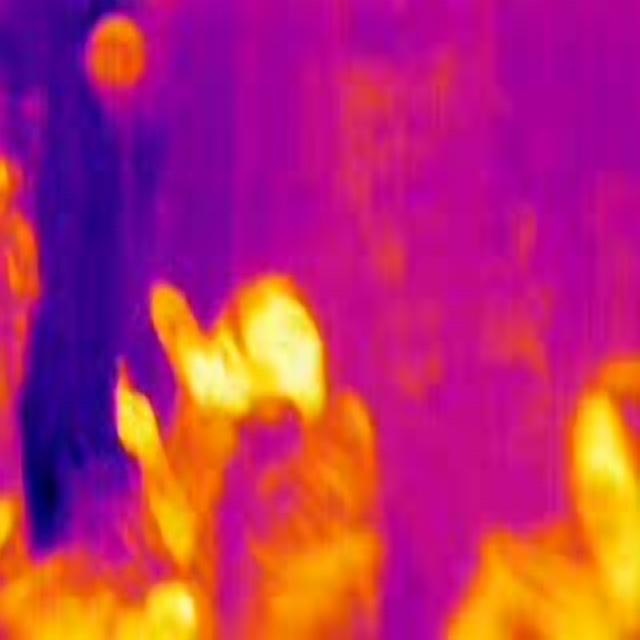
Detected objects:
label: person
label: person
label: person
label: person